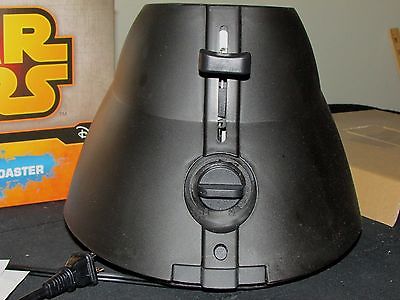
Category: toaster